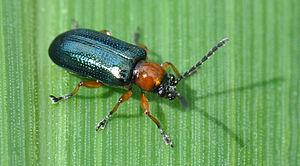
Les ravageurs des céréales sont nombreux et appartiennent majoritairement à la classe des insectes. Outre les dommages directs qu'ils causent aux cultures de céréales, ils sont aussi dans certains cas les vecteurs de viroses et d'autres maladies. Beaucoup d'entre eux sont polyphages, mais certains insectes peuvent être plus spécialisés dans les Poaceae et attaquer aussi d'autres plantes cultivées.